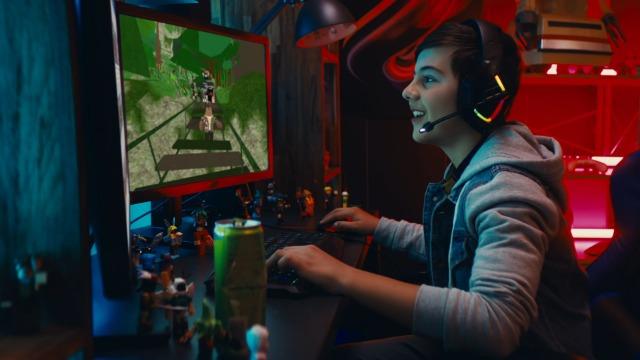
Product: Roblox Legends of Roblox Six Figure Pack
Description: Join six famous characters from the world of Roblox and create your own imaginative adventures.
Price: $17.06
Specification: ProductDimensions:2x2x3inches|ItemWeight:1.76ounces|ShippingWeight:7.2ounces(Viewshippingratesandpolicies)|DomesticShipping:ItemcanbeshippedwithinU.S.|InternationalShipping:ThisitemcanbeshippedtoselectcountriesoutsideoftheU.S.LearnMore|ASIN:B073V5DCW9|Itemmodelnumber:10731|Manufacturerrecommendedage:6-15years